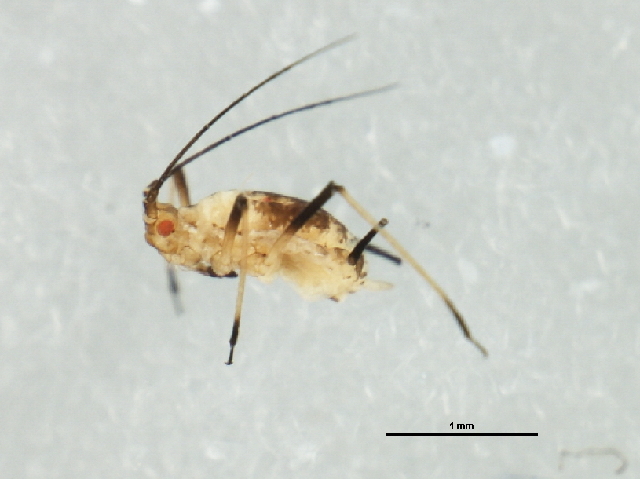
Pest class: english_grain_aphid